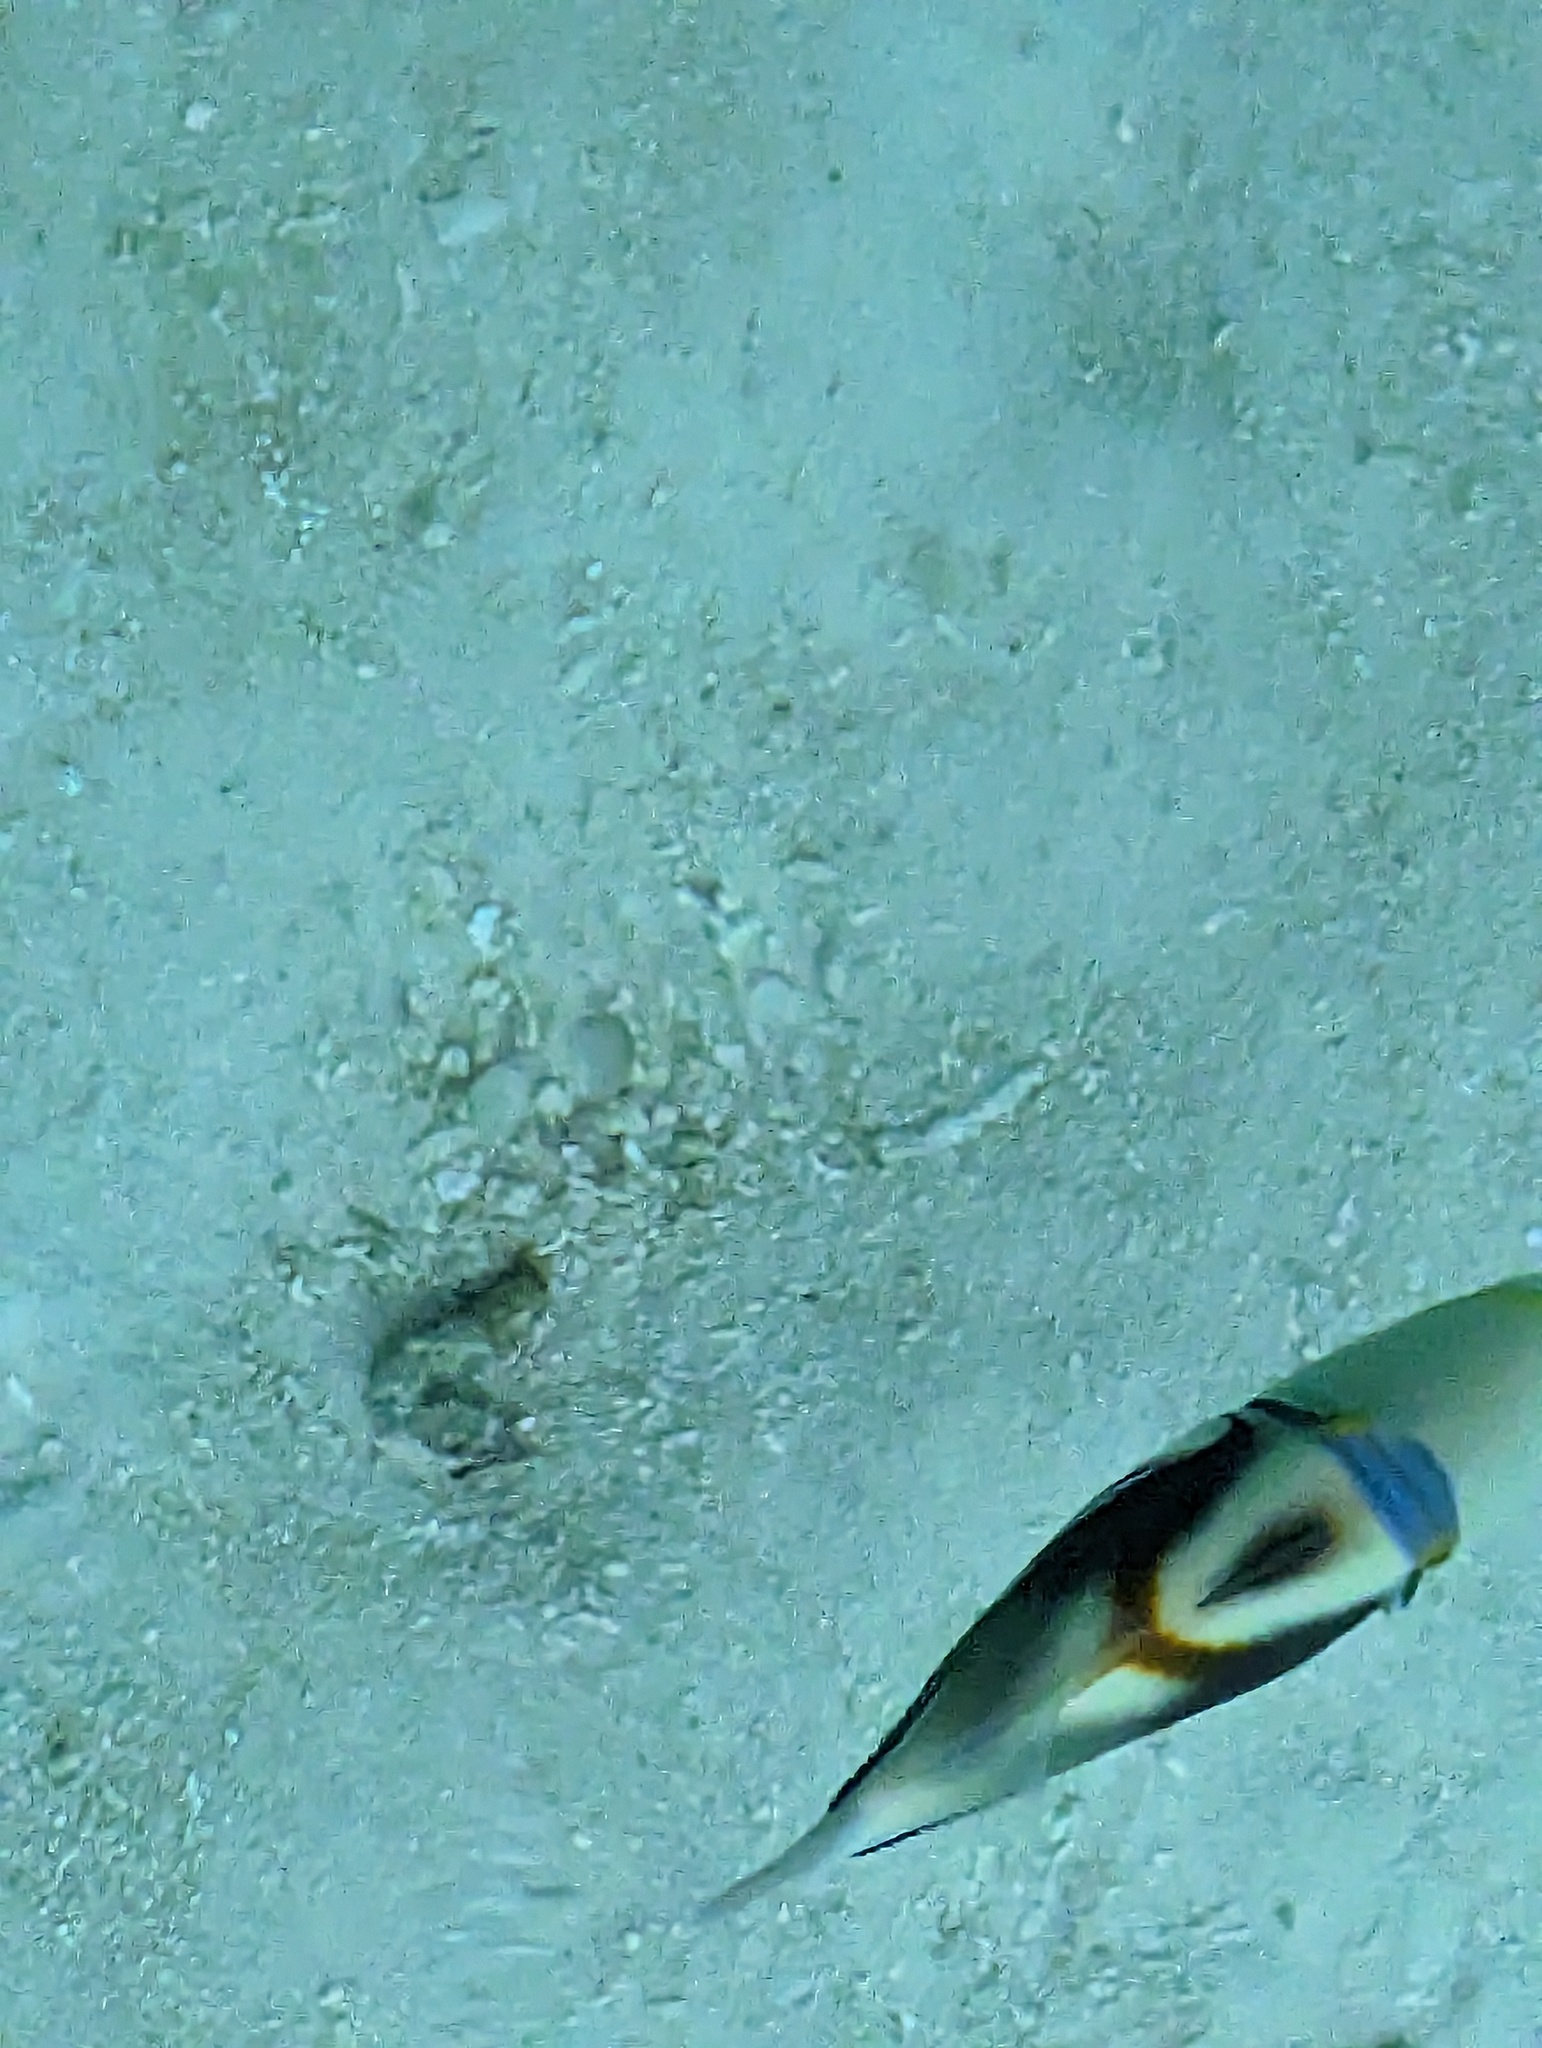
Rhinecanthus aculeatus (Lagoon Triggerfish)